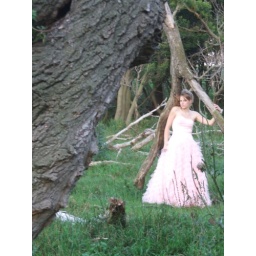
pink dress in the forest